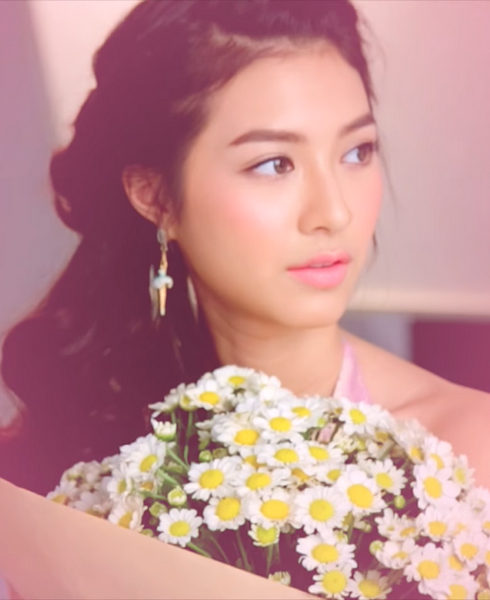
นิษฐา คูหาเปรมกิจ

| name = นิษฐา คูหาเปรมกิจ
| image = Nittha Jirayungyurn.png
| caption = นิษฐาในเดือนตุลาคม 2558
| other_names = มิว
| birth_name = นิษฐา จิรยั่งยืน
| birth_place = กรุงเทพมหานคร ประเทศไทย
| education = มหาวิทยาลัยศรีนครินทรวิโรฒ
| years_active = พ.ศ. 2555–ปัจจุบัน
| agent = ช่อง 3 เอชดี|ช่อง 3 (2555–ปัจจุบัน)
| children = 2 คน
นิษฐา คูหาเปรมกิจ (สกุลเดิม: จิรยั่งยืน; เกิด 21 กันยายน พ.ศ. 2533) ชื่อเล่น มิว เป็นนักแสดงและนางแบบชาวไทย เข้าสู่วงการบันเทิงด้วยการแสดงภาพยนตร์โฆษณาเป็นนางเอกมิวสิควิดีโอและถ่ายแบบนิตยสารต่าง ๆ มีผลงานละครโทรทัศน์เรื่องแรกคือละครซีรีส์ชุด "สุภาพบุรุษจุฑาเทพ (ละครโทรทัศน์)|สุภาพบุรุษจุฑาเทพ" ตอน "สุภาพบุรุษจุฑาเทพ (ละครโทรทัศน์)#คุณชายปวรรุจ|คุณชายปวรรุจ" โดยรับบท "หม่อมเจ้าหญิงวรรณรสา อรุณรัศมิ์" หรือ หญิงแต้ว/รสา มีชื่อเสียงโด่งดังจากการรับบท "หนูนา" จากละครเรื่อง "ตามรักคืนใจ" และบทบาท "นุ้ย" จากภาพยนตร์เรื่อง "แฟนเดย์..แฟนกันแค่วันเดียว" ปัจจุบันเป็นนักแสดงในสังกัดช่อง 3 เอชดี|สถานีวิทยุโทรทัศน์ไทยทีวีสีช่อง 3 ด้านความรักสมรสกับธราภุช คูหาเปรมกิจ ทายาทธุรกิจค้าขายทองคำแท่ง รู้จัก ไฮโซเซน นักธุรกิจค้าทองคำแท่ง ว่าที่หวานใจคนใหม่ มิว-นิษฐา?
== ประวัติ ==
นิษฐา คูหาเปรมกิจ ชื่อเล่น มิว เกิดวันที่ 21 กันยายน พ.ศ. 2533 ที่กรุงเทพมหานคร เป็นบุตรสาวคนโตของสุเมธ จิรยั่งยืน กับ อังคณา จิรยั่งยืน มีพี่น้องทั้งหมด 2 คน นิษฐาเป็นบุตรคนแรก มีน้องสาวหนึ่งคนคือ ณัฏฐา จิรยั่งยืน (มิ้น) เริ่มเข้าเรียนที่ โรงเรียนพระหฤทัยพัฒนเวศม์ และสำเร็จชั้นมัธยมศึกษาตอนปลายจาก โรงเรียนเซนต์โยเซฟคอนแวนต์|โรงเรียนเซนต์โยเซฟคอนเวนต์ นิษฐาได้เข้าศึกษาในระดับปริญญาตรีที่ คณะศิลปกรรมศาสตร์ มหาวิทยาลัยศรีนครินทรวิโรฒ|คณะศิลปกรรมศาสตร์ เอกการออกแบบแฟชั่น มหาวิทยาลัยศรีนครินทรวิโรฒ ด้วยเกียรตินิยมอันดับ 2 สำเร็จการศึกษาในปีการศึกษา 2555 เข้ารับพระราชทานปริญญาบัตร วันที่ 12 ธันวาคม พ.ศ. 2556
เริ่มแรกนิษฐาได้แสดงภาพยนตร์โฆษณา แจ้งเกิดจากโฆษณา SUNSILK แสดงร่วมกับเขมนิจ จามิกรณ์ และมีผลงานโฆษณาอีกหลายชิ้น เช่น โฆษณา AIS, Cute Press รวมถึงเป็นนางเอกมิวสิควิดีโอ เช่น เพลงคนคั่นเวลา ของแบล็ควานิลลา, เพลงคิดถึงคนที่ไม่เคยเจอ ของยุทธนา เปื้องกลาง|ตูมตาม The Star, เพลงโลกใบใหม่ไม่มีเธอ ของพัดชา เอนกอายุวัฒน์|พัดชา อเนกอายุวัฒน์, เพลงแฟน ของลิปตา และเพลงอยู่ตรงนี้นานกว่านี้ ของวงเก็ตสึโนวา
ต่อมาก้าวเข้ามาเป็นนักแสดงในสังกัดของสถานีวิทยุโทรทัศน์ไทยทีวีสีช่อง 3|ช่อง 3 ผลงานด้านการแสดงเรื่องแรกที่ทำให้เป็นที่รู้จักคือเรื่อง คุณชายปวรรุจ ประกบคู่กับ ธนวรรธน์ วรรธนะภูติ จนกลายเป็นคู่จิ้นต่อเนื่องกับละครรักออกฤทธิ์ และจากนั้นก็มีผลงานละครอย่างต่อเนื่อง นอกจากนี้ยังมีผลงานภาพยนตร์เรื่องแรกคือ หนังดังสุดสัปดาห์ ตอน รักอันตราย ผลงานการกำกับหนังเรื่องแรกของอเล็กซานเดอร์ เรนเดลล์|อเล็กซ์ เรนเดลล์ ออกอากาศในปี พ.ศ. 2555 แต่ภาพยนตร์ที่ทำให้นิษฐามีชื่อเสียงโด่งดังจนกลายเป็นขวัญใจของชายหนุ่มทั่วประเทศ คือ "แฟนเดย์..แฟนกันแค่วันเดียว" โดยค่ายจีดีเอช ห้าห้าเก้า
ด้านชีวิตส่วนตัว มิว นิษฐา จิรยั่งยืน ได้สมรสกับ เซนต์ ธราภุช คูหาเปรมกิจ เมื่อวันที่ 20 ธันวาคม พ.ศ. 2562
ปัจจุบันมีบุตร-ธิดาด้วยกัน 2 คน คนแรกเป็นบุตรสาว ชื่อ ธิรารินท์ คูหาเปรมกิจ ชื่อเล่น มาริน เกิดเมื่อวันที่ 12 กันยายน พ.ศ. 2564 คนที่ 2 เป็นบุตรชาย ชื่อเล่น มาคิน เกิดเมื่อวันที่ 16 ธันวาคม พ.ศ. 2566
== ผลงาน ==
=== ละครโทรทัศน์ ===
* ละครโทรทัศน์ทั้งหมดด้านล่างนี้ออกอากาศทางสถานีวิทยุโทรทัศน์ไทยทีวีสีช่อง 3
=== ภาพยนตร์ ===
=== พิธีกร ===
ออนไลน์
* พ.ศ. 2561 (2018)​ : YouTube : MewNittha​
=== เพลง ===
* Happy Birthday ช่อง 3 ร่วมร้องกับ ธนวรรธน์ วรรธนะภูติ
* เซตแล้วตบ (เพลงเชียร์ทีมวอลเล่ย์บอลไทย WGP2016) ร่วมกับ คิมเบอร์ลี แอน เทียมศิริ , ราณี แคมเปน , ราศรี บาเลนซิเอก้า , อุรัสยา เสปอร์บันด์ และ รณิดา เตชสิทธิ์
=== มิวสิควีดีโอ ===
* คนคั่นเวลา - แบล็ควานิลลา|Black Vanilla​
* ระเบิดเวลา - Greasy Cafe
* อยู่ตรงนี้ นานกว่านี้ - เก็ตสึโนวา|Getsunova​
===คอนเสิร์ต===
* 2560 "LOVE IS IN THE AIR : CHANNEL3 CHARITY CONCERT"
== รางวัล ==
== อ้างอิง ==
== แหล่งข้อมูลอื่น ==
*

หมวดหมู่:พุทธศาสนิกชนชาวไทย
หมวดหมู่:บุคคลจากกรุงเทพมหานคร
หมวดหมู่:บุคคลจากโรงเรียนเซนต์โยเซฟคอนเวนต์
หมวดหมู่:บุคคลจากคณะศิลปกรรมศาสตร์ มหาวิทยาลัยศรีนครินทรวิโรฒ
หมวดหมู่:นักแสดงหญิงจากกรุงเทพมหานคร
หมวดหมู่:นักแสดงสังกัดช่อง 3
หมวดหมู่:นางแบบไทย
หมวดหมู่:นักแสดงละครโทรทัศน์หญิงชาวไทย
หมวดหมู่:นักแสดงภาพยนตร์หญิงชาวไทย
หมวดหมู่:ผู้มีชื่อเสียงทางโทรทัศน์ชาวไทย
หมวดหมู่:พิธีกรชาวไทย
หมวดหมู่:ยูทูบเบอร์ชาวไทย